Davis–Besse Nuclear Power Station

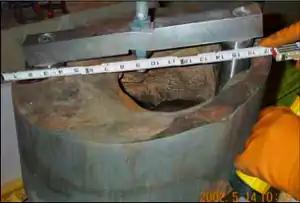
Erosion of the carbon steel reactor head, caused by a persistent leak of borated water

In March 2002, plant staff discovered that the borated water that serves as the reactor coolant had leaked from cracked control rod drive mechanisms directly above the reactor and eaten through more than six inches (150 mm) of the carbon steel reactor pressure vessel head over an area roughly the size of a football (see photo). This significant reactor head wastage on the exterior of the reactor vessel head left only of stainless steel cladding holding back the high-pressure (~2155 psi, 14.6 MPa) reactor coolant. A breach most likely would have resulted in a massive loss-of-coolant accident, in which reactor coolant would have jetted into the reactor's containment building and resulted in emergency safety procedures to protect from core damage or meltdown. Because of the location of the reactor head damage, such a jet of reactor coolant might have damaged adjacent control rod drive mechanisms, hampering or preventing reactor shut-down. As part of the system reviews following the accident, significant safety issues were identified with other critical plant components, including the following: